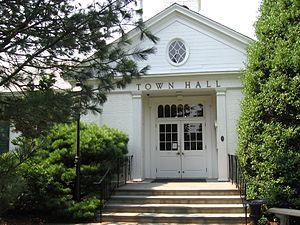
Weston est une ville située dans le comté de Fairfield, dans l'État du Connecticut. Lors du recensement de 2010, sa population s’élevait à 10 179 habitants.